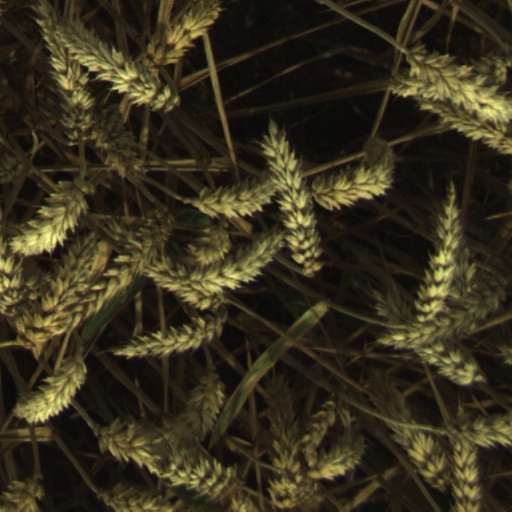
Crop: wheat